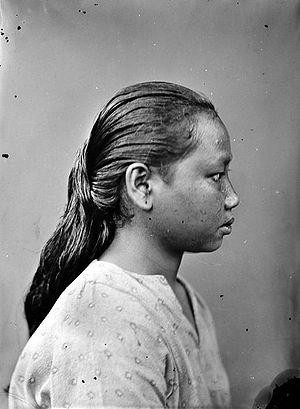
Le kabupaten de Banggai, en indonésien Kabupaten Banggai, est un kabupaten de la province de Sulawesi central en Indonésie. Situé dans l'Est de Sulawesi, son chef-lieu est Luwuk. Ancienne principauté, le kabupaten créé le 1ᵉʳ juin 1959 comprenait les îles Banggai jusqu'en 1999, date à laquelle elles ont formé un autre kabupaten.